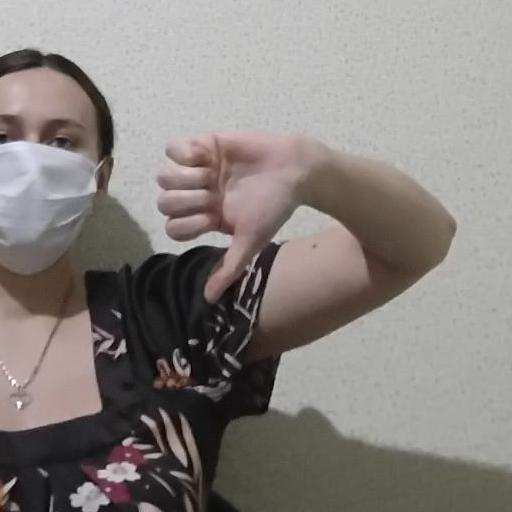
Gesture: dislike